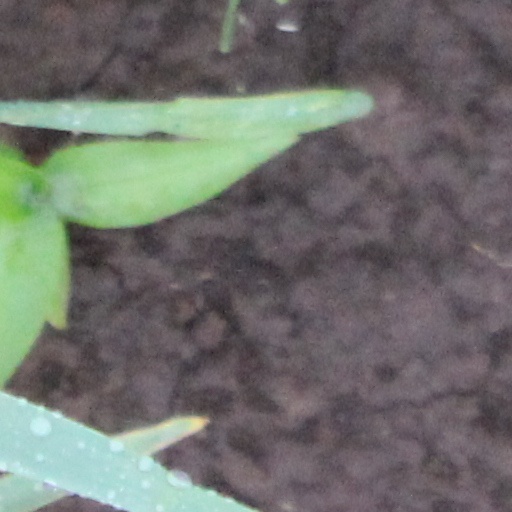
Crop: wheat